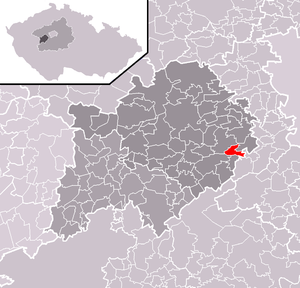
Hlásná Třebaň est une commune du district de Beroun, dans la région de Bohême-Centrale, en République tchèque. Sa population s'élevait à 1 083 habitants en 2020.